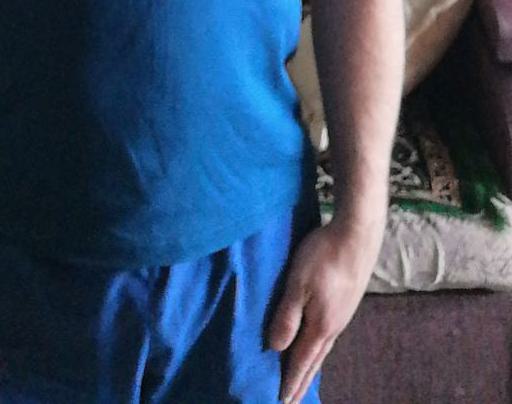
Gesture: no_gesture